Drew Jackson

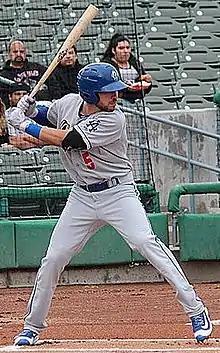
Jackson with the Rancho Cucamonga Quakes

Drew Hamilton Jackson (born July 28, 1993) is an American former professional baseball shortstop. He played college baseball for Stanford University. The Seattle Mariners selected Jackson in the fifth round of the 2015 Major League Baseball (MLB) draft. He played in Major League Baseball (MLB) for the Baltimore Orioles and Oakland Athletics.